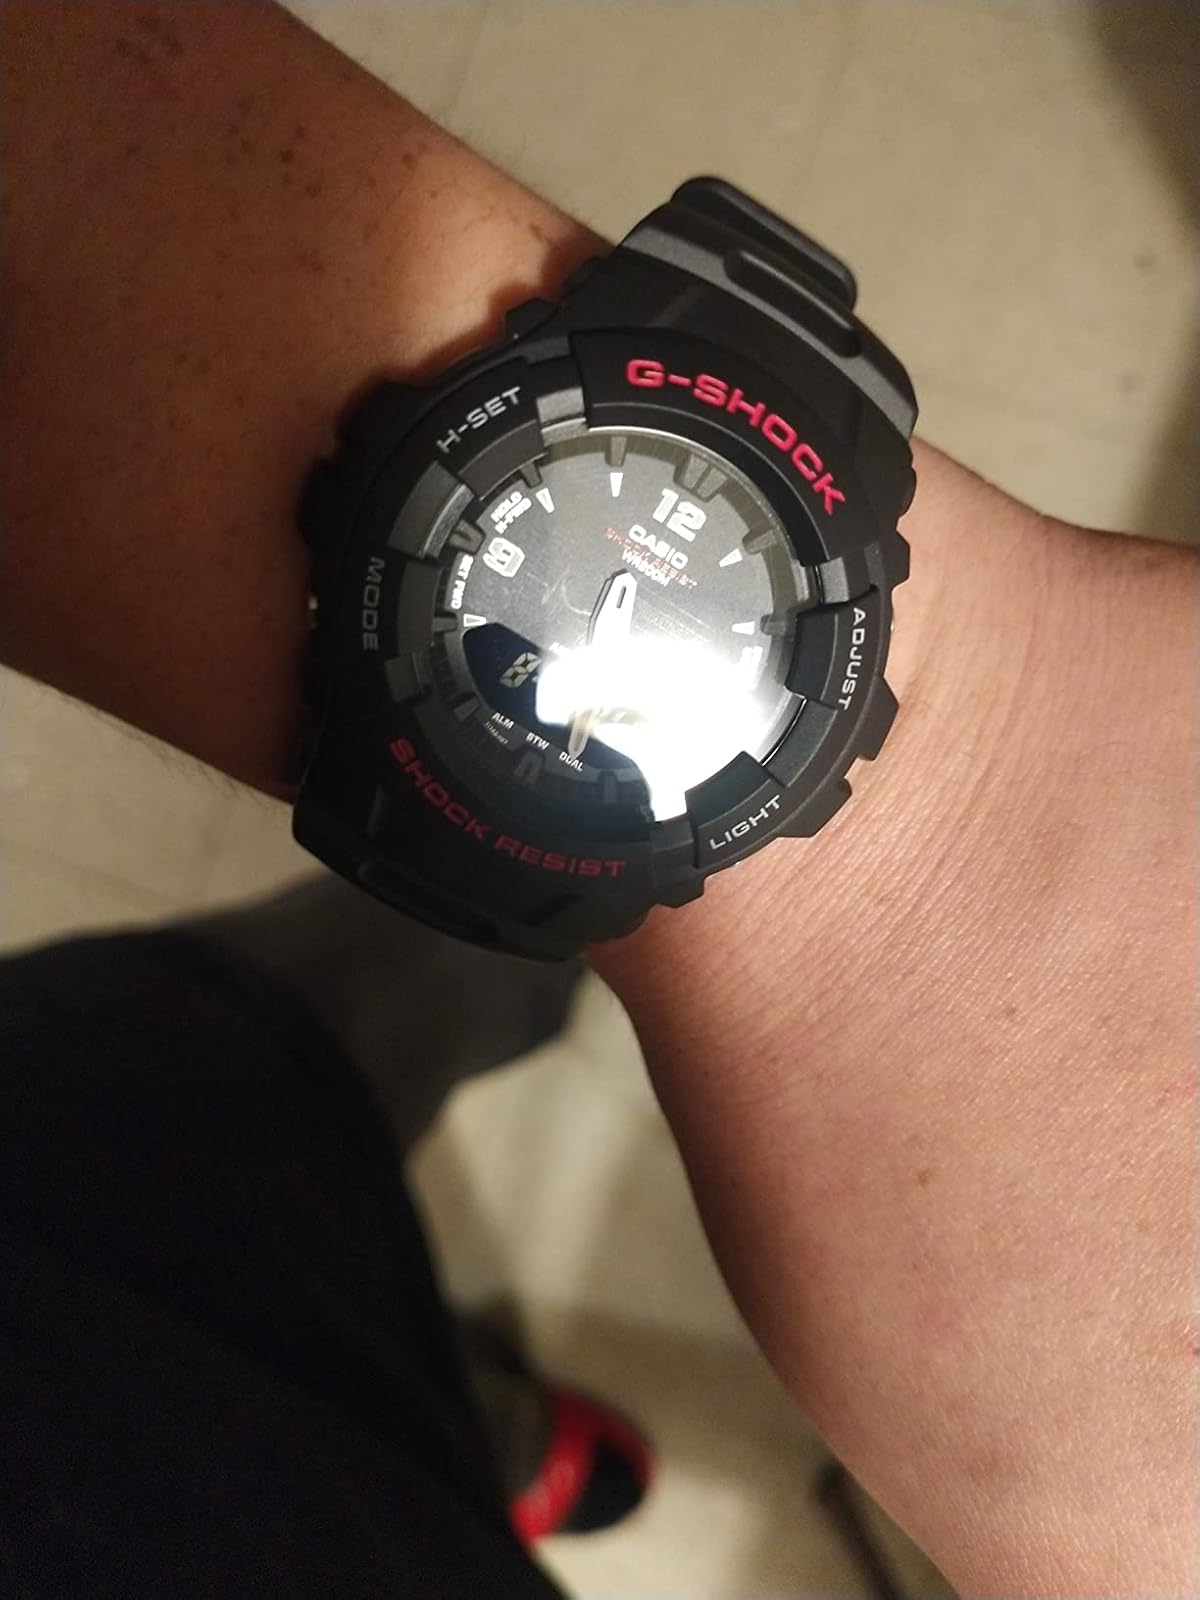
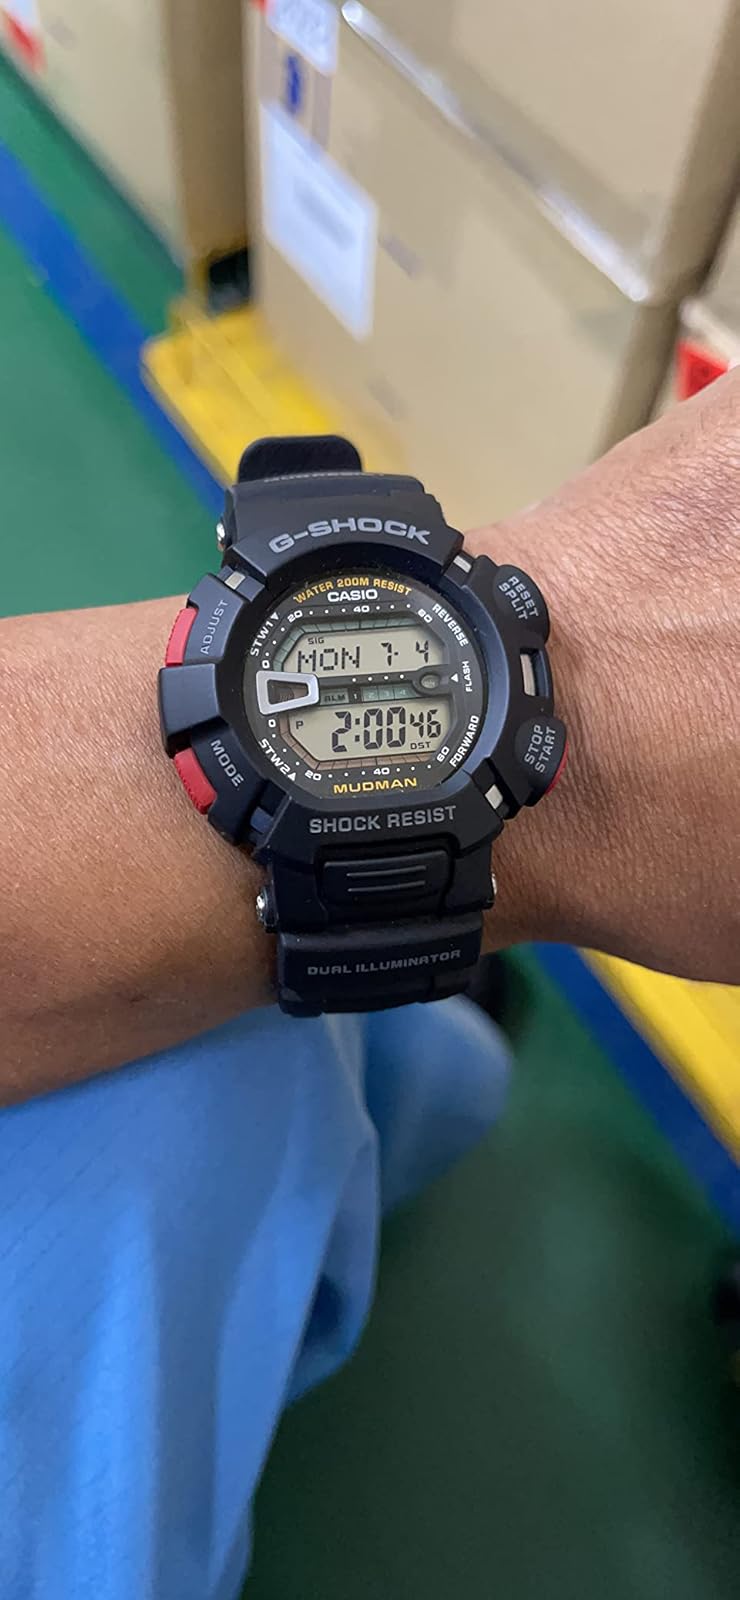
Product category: accessories_watch
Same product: no